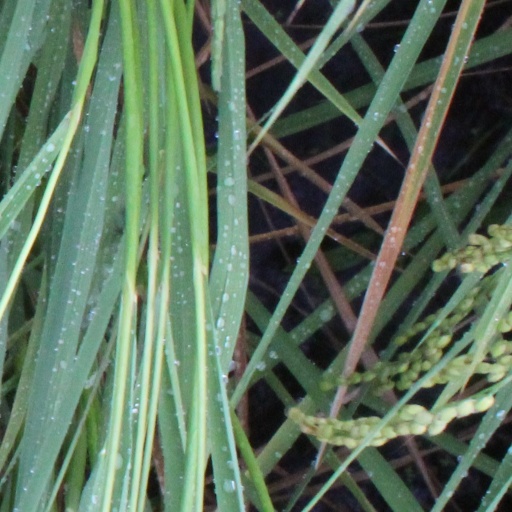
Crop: rice